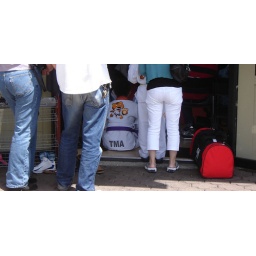
tigers lurk in the forest of asses